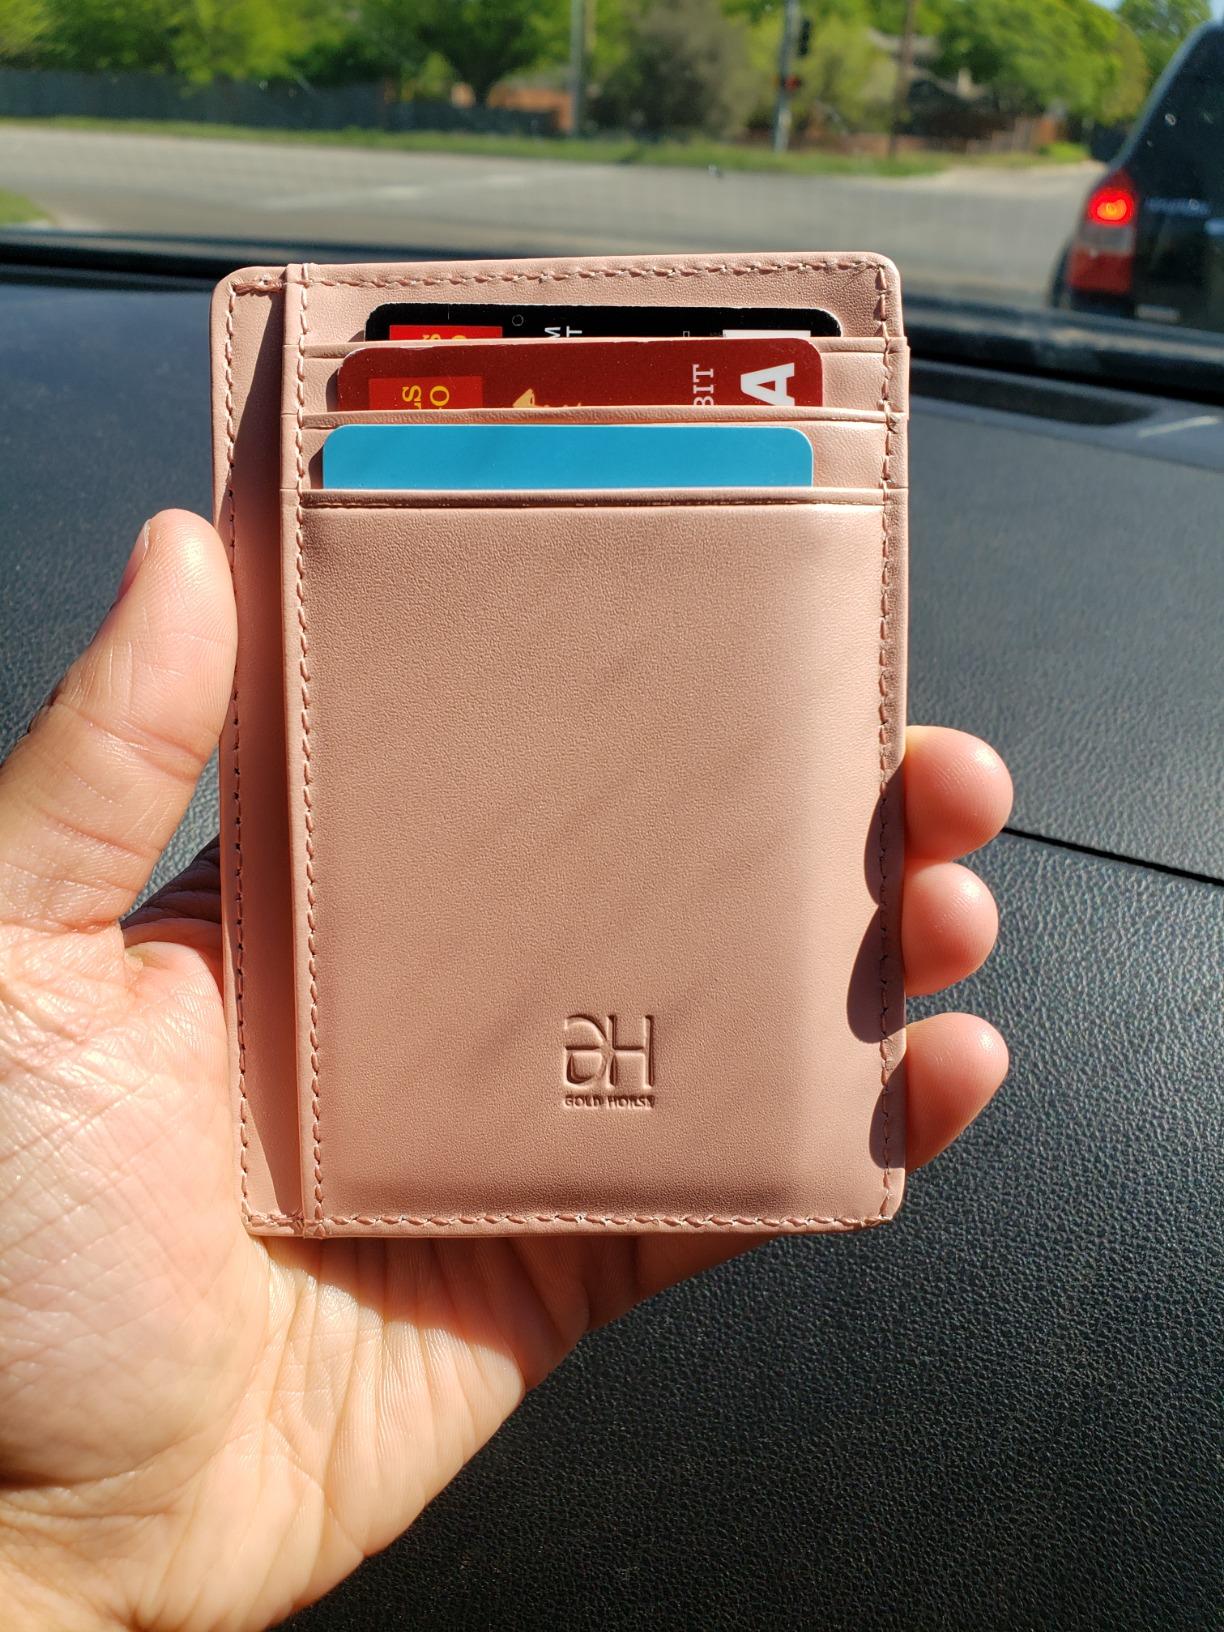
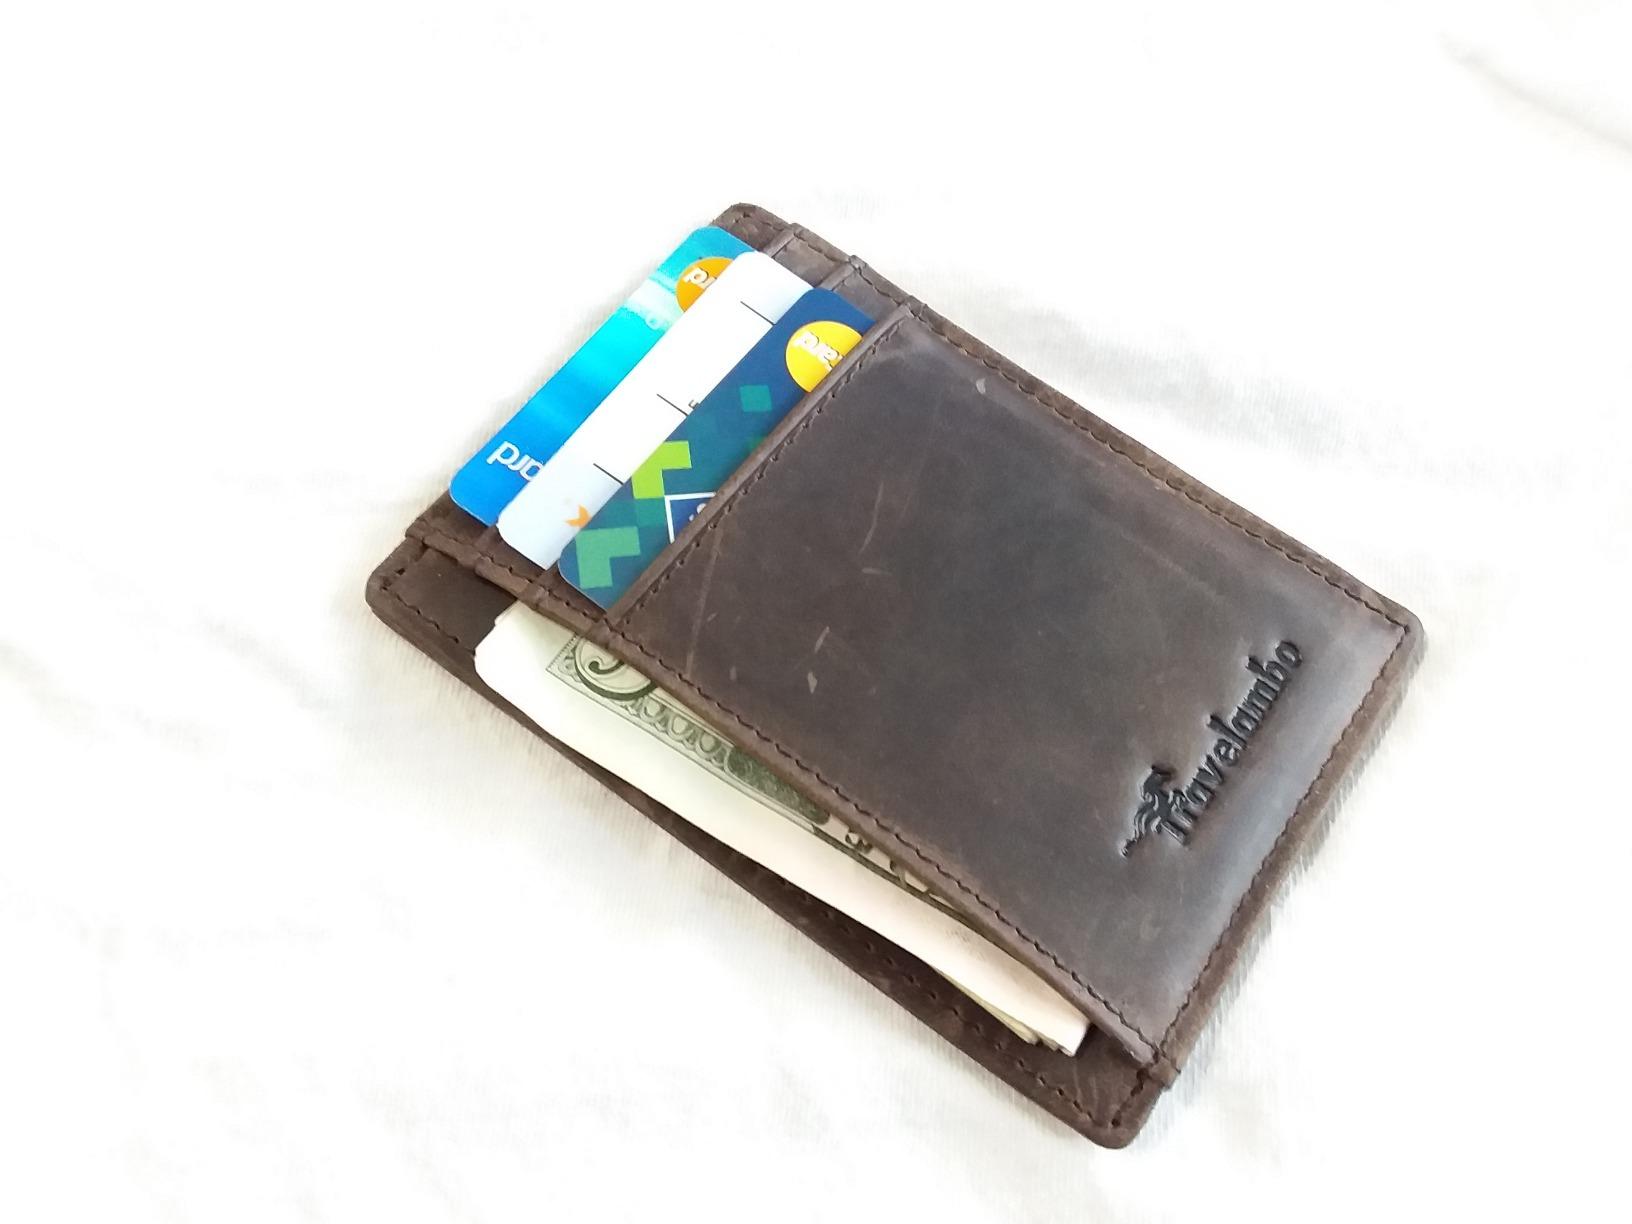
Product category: accessories_wallet
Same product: no